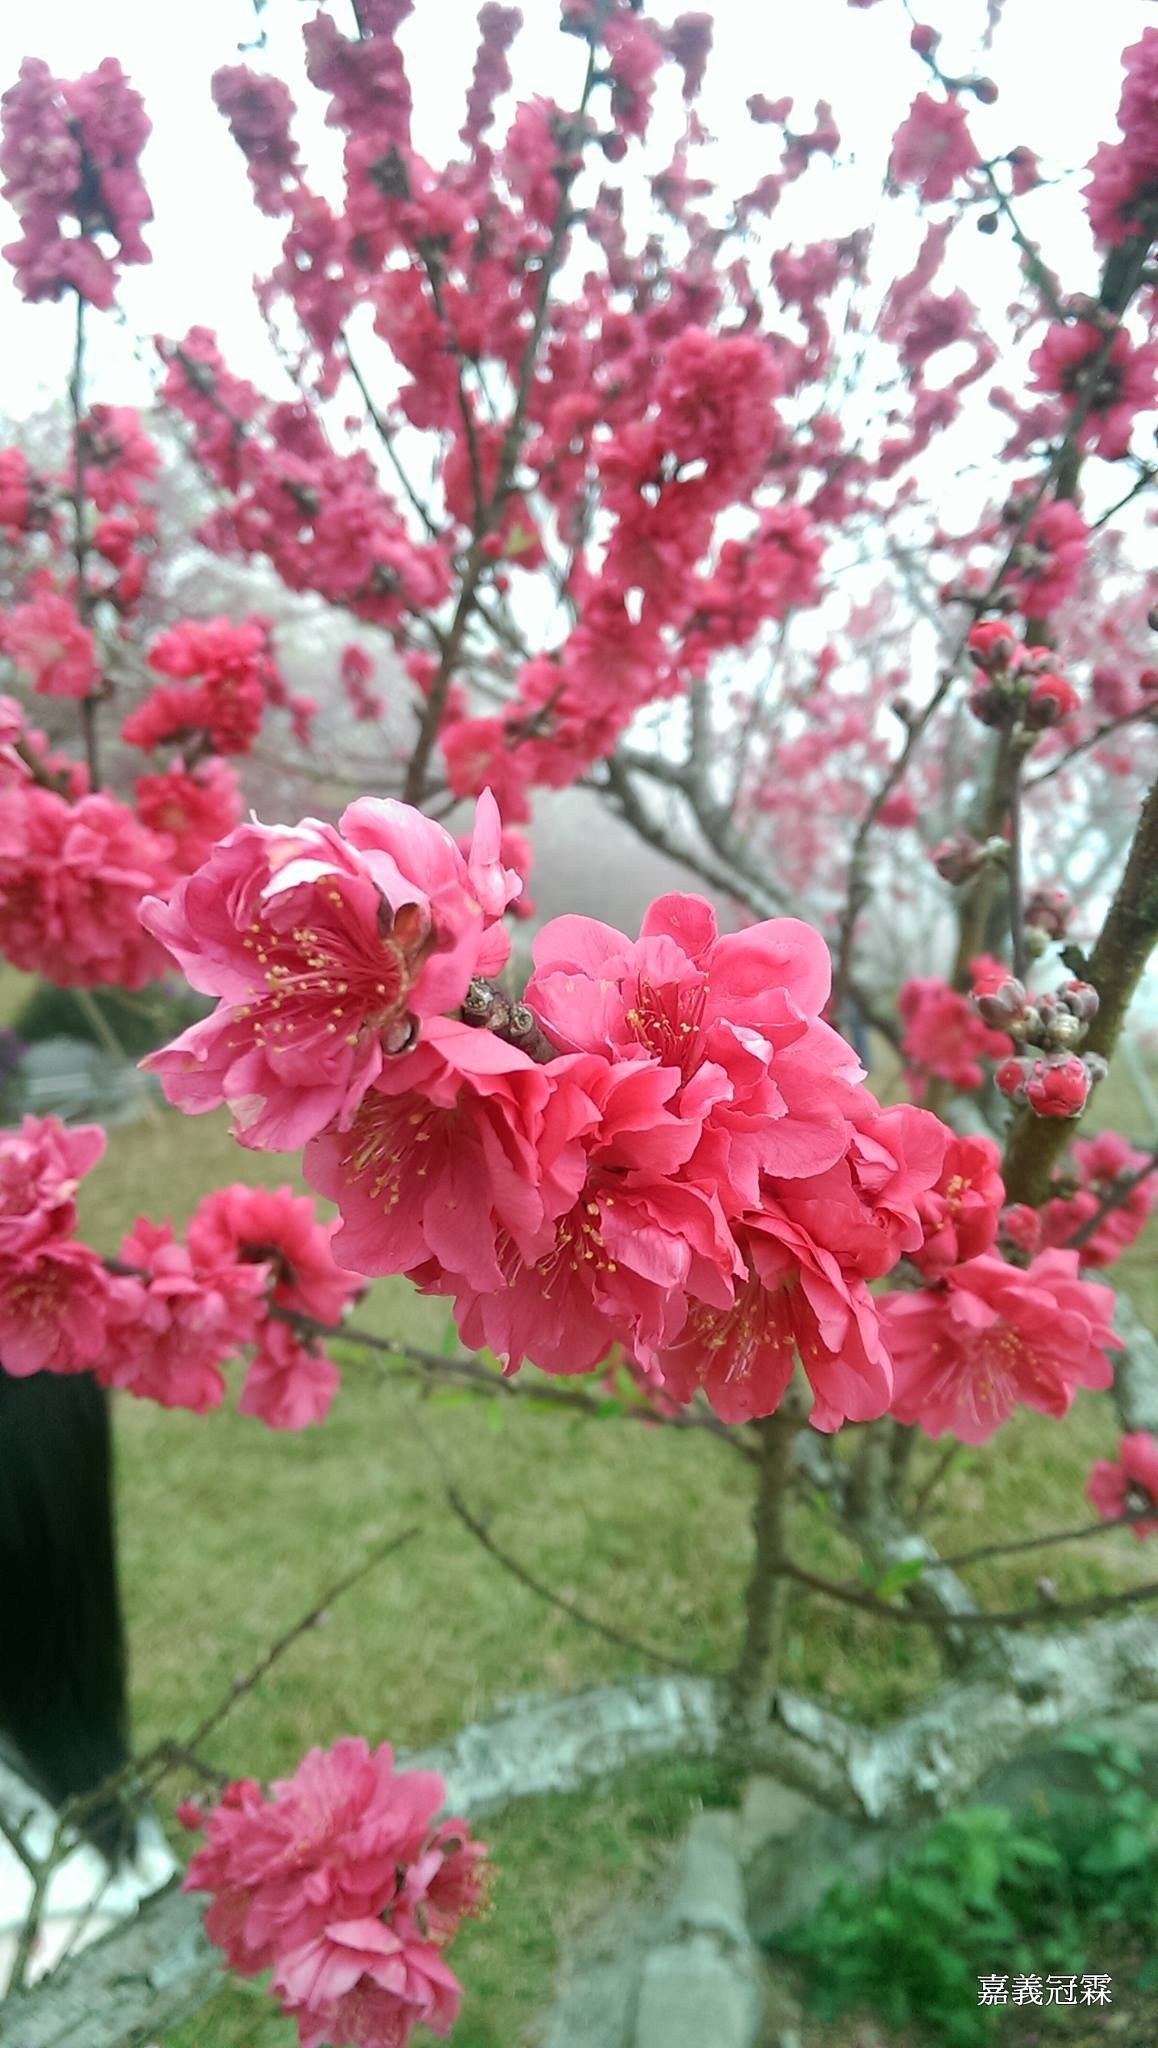
blossom, plant, flower, petal, produce, botany, flora, shrub, views, flowering plant, rose family, cherry blossoms, sea of flowers, woody plant, land plant